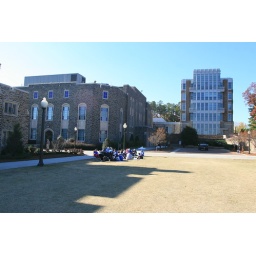
View of the North brick patio from Krzyzewskiville. Coach K's office is in the tower straight ahead.